Muséum d'Histoire naturelle de La Rochelle

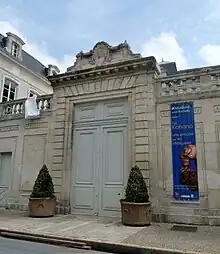
Entrance gate of the museum.

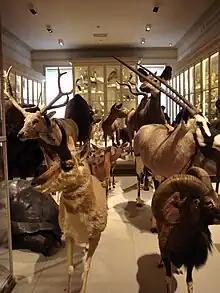
A room in the museum.

The Muséum d'histoire naturelle de La Rochelle is a natural history museum located in the city of La Rochelle, France. The building is listed as a historic monument by order of October 27, 2003. He is a member of the national network of naturalist collections.